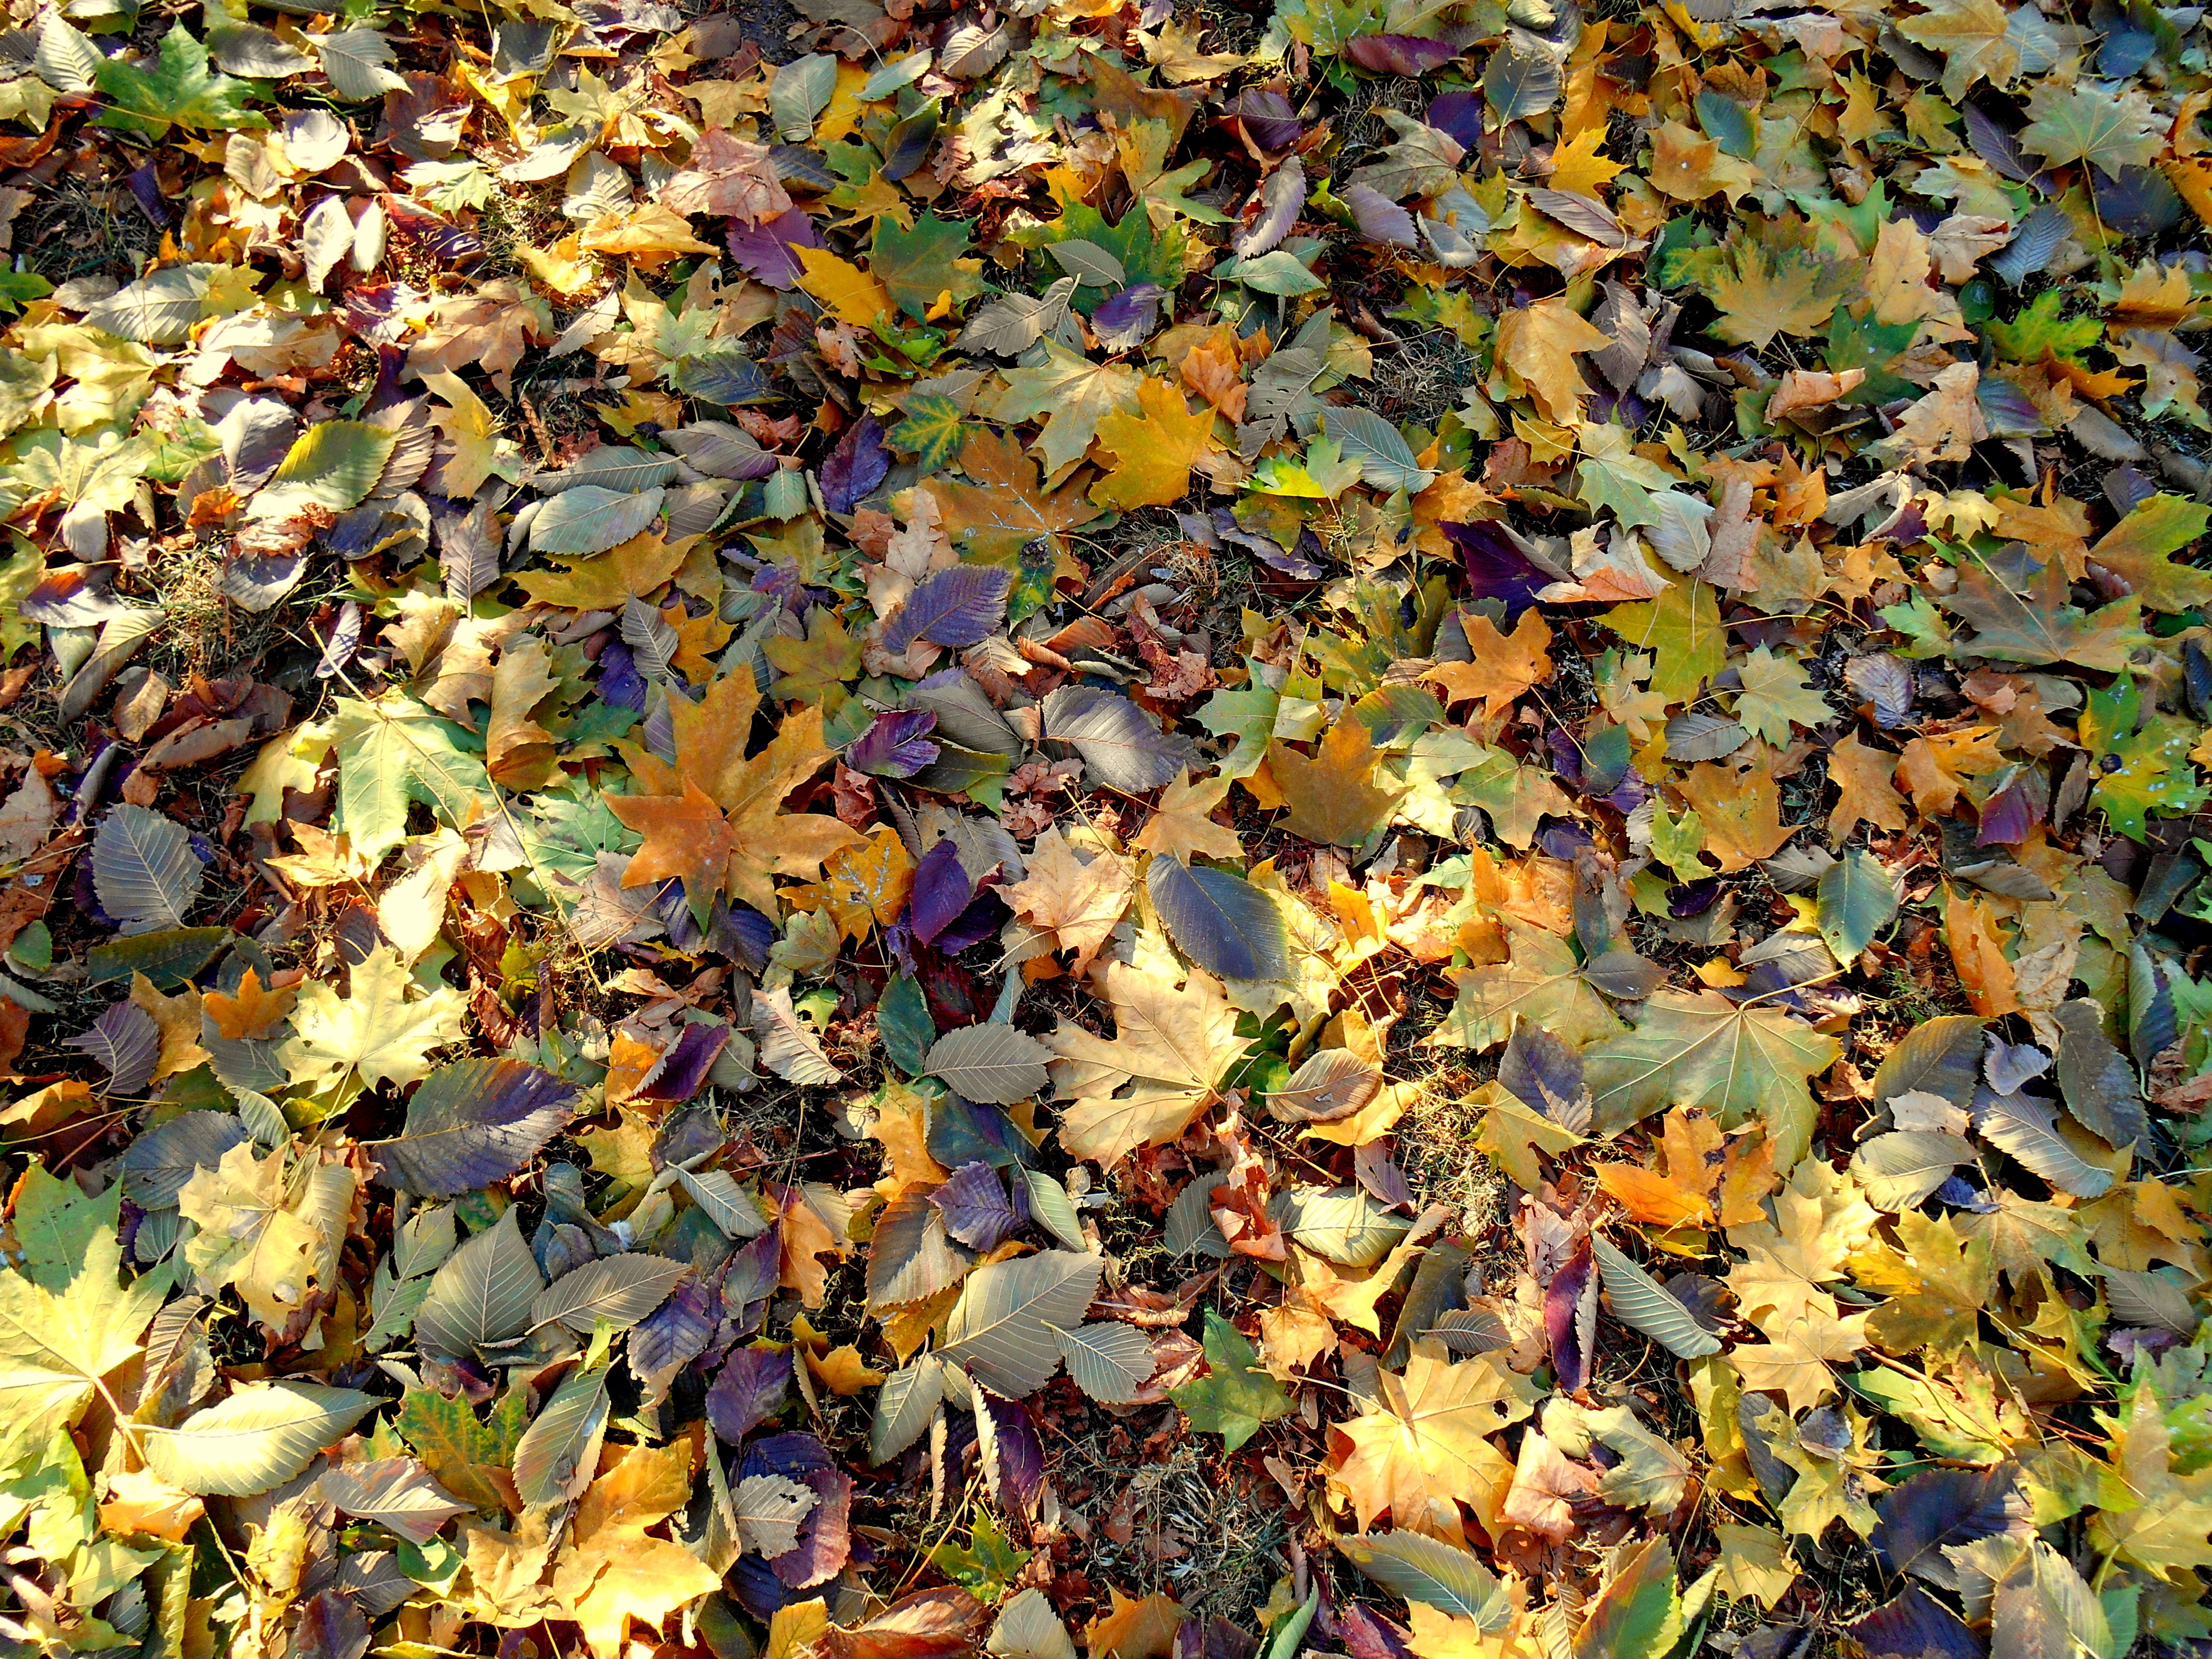
tree, nature, forest, branch, plant, sunlight, leaf, flower, autumn, botany, colorful, yellow, flora, season, leaves, deciduous, woodland, ecosystem, flowering plant, woody plant, land plant